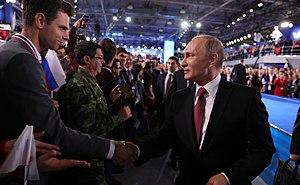
L’élection présidentielle de 2018 est organisée en Russie le 18 mars 2018 pour en élire le président fédéral. Vladimir Poutine ayant réuni une majorité absolue des voix dès le premier tour, aucun second tour n'est organisé.